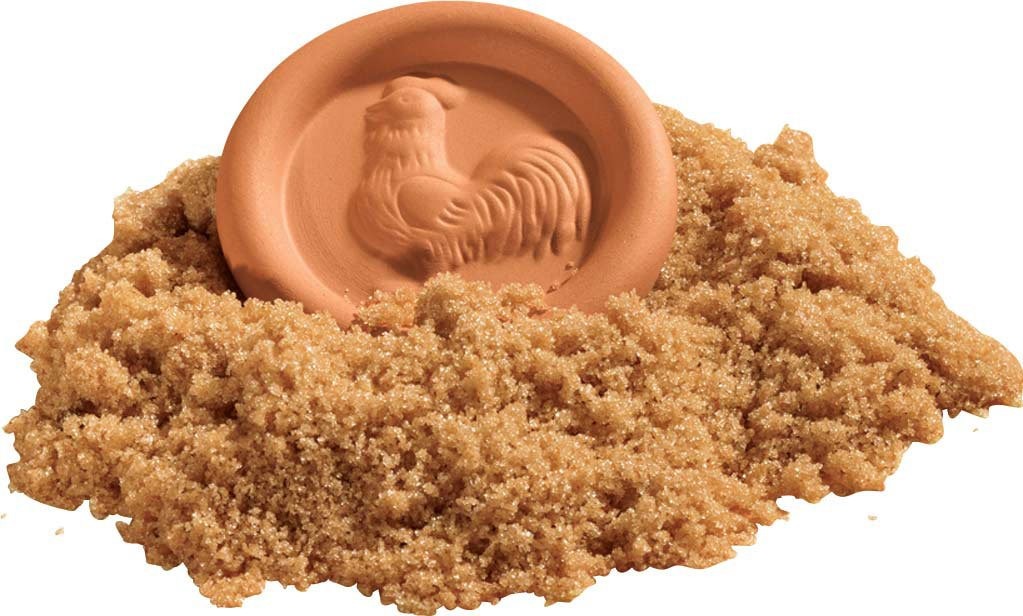
Item Name: Brown Sugar Preserver, Reusable Terra Cotta Disc, 2 ¼” Diameter
Bullet Point 1: Brown Sugar Preserver – A baker’s best friend, this Brown Sugar Preserver helps manage moisture levels and ensures that your ingredients stay soft, allowing for better measuring and cooking
Bullet Point 2: Easy to Use – Simply soak the terra cotta disc in water, pat dry and slip it into the content’s bag or other airtight storage container
Bullet Point 3: Effective – Disk slowly releases moisture to help maintain desirable moisture levels in brown sugar and other baking ingredients for approximately 3 to 6 months, depending on climate
Bullet Point 4: Multiple Uses – Preserver disc is also ideal for maintaining freshness and softness when storing brown sugar, granulated sugar, coconut, raisins, marshmallows, dried fruit, baked goods, cookies and more; can use dry (without soaking) to absorb moisture and keep spices, salts, crackers, pretzels and chips dry and crispy
Bullet Point 5: Reusable – Terra cotta disk measures 2 ¼” diameter and can be used over and over again (simply rinse clean with water, no need to use soap as it could leave a trace taste)
Product Description: Our brown sugar preserver keeps sugar soft and flavorful No more rockhard sugar to throw away. Just soak disk in water, pat dry and slip into bag or canister for efficient brown sugar storage. Keeps coconut, raisins or cookies fresh and soft, too. Terra cotta disk is 2 1/4" diameter.
Value: 1.0
Unit: Count

Price: 16.79